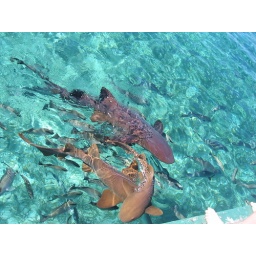
Looking over the side of our snorkeling boat in Caye Caulker off the coast of Belize. We got in the water shortly after!